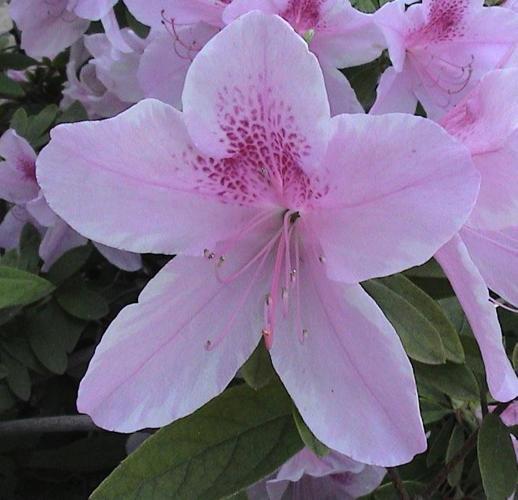
Label: azalea